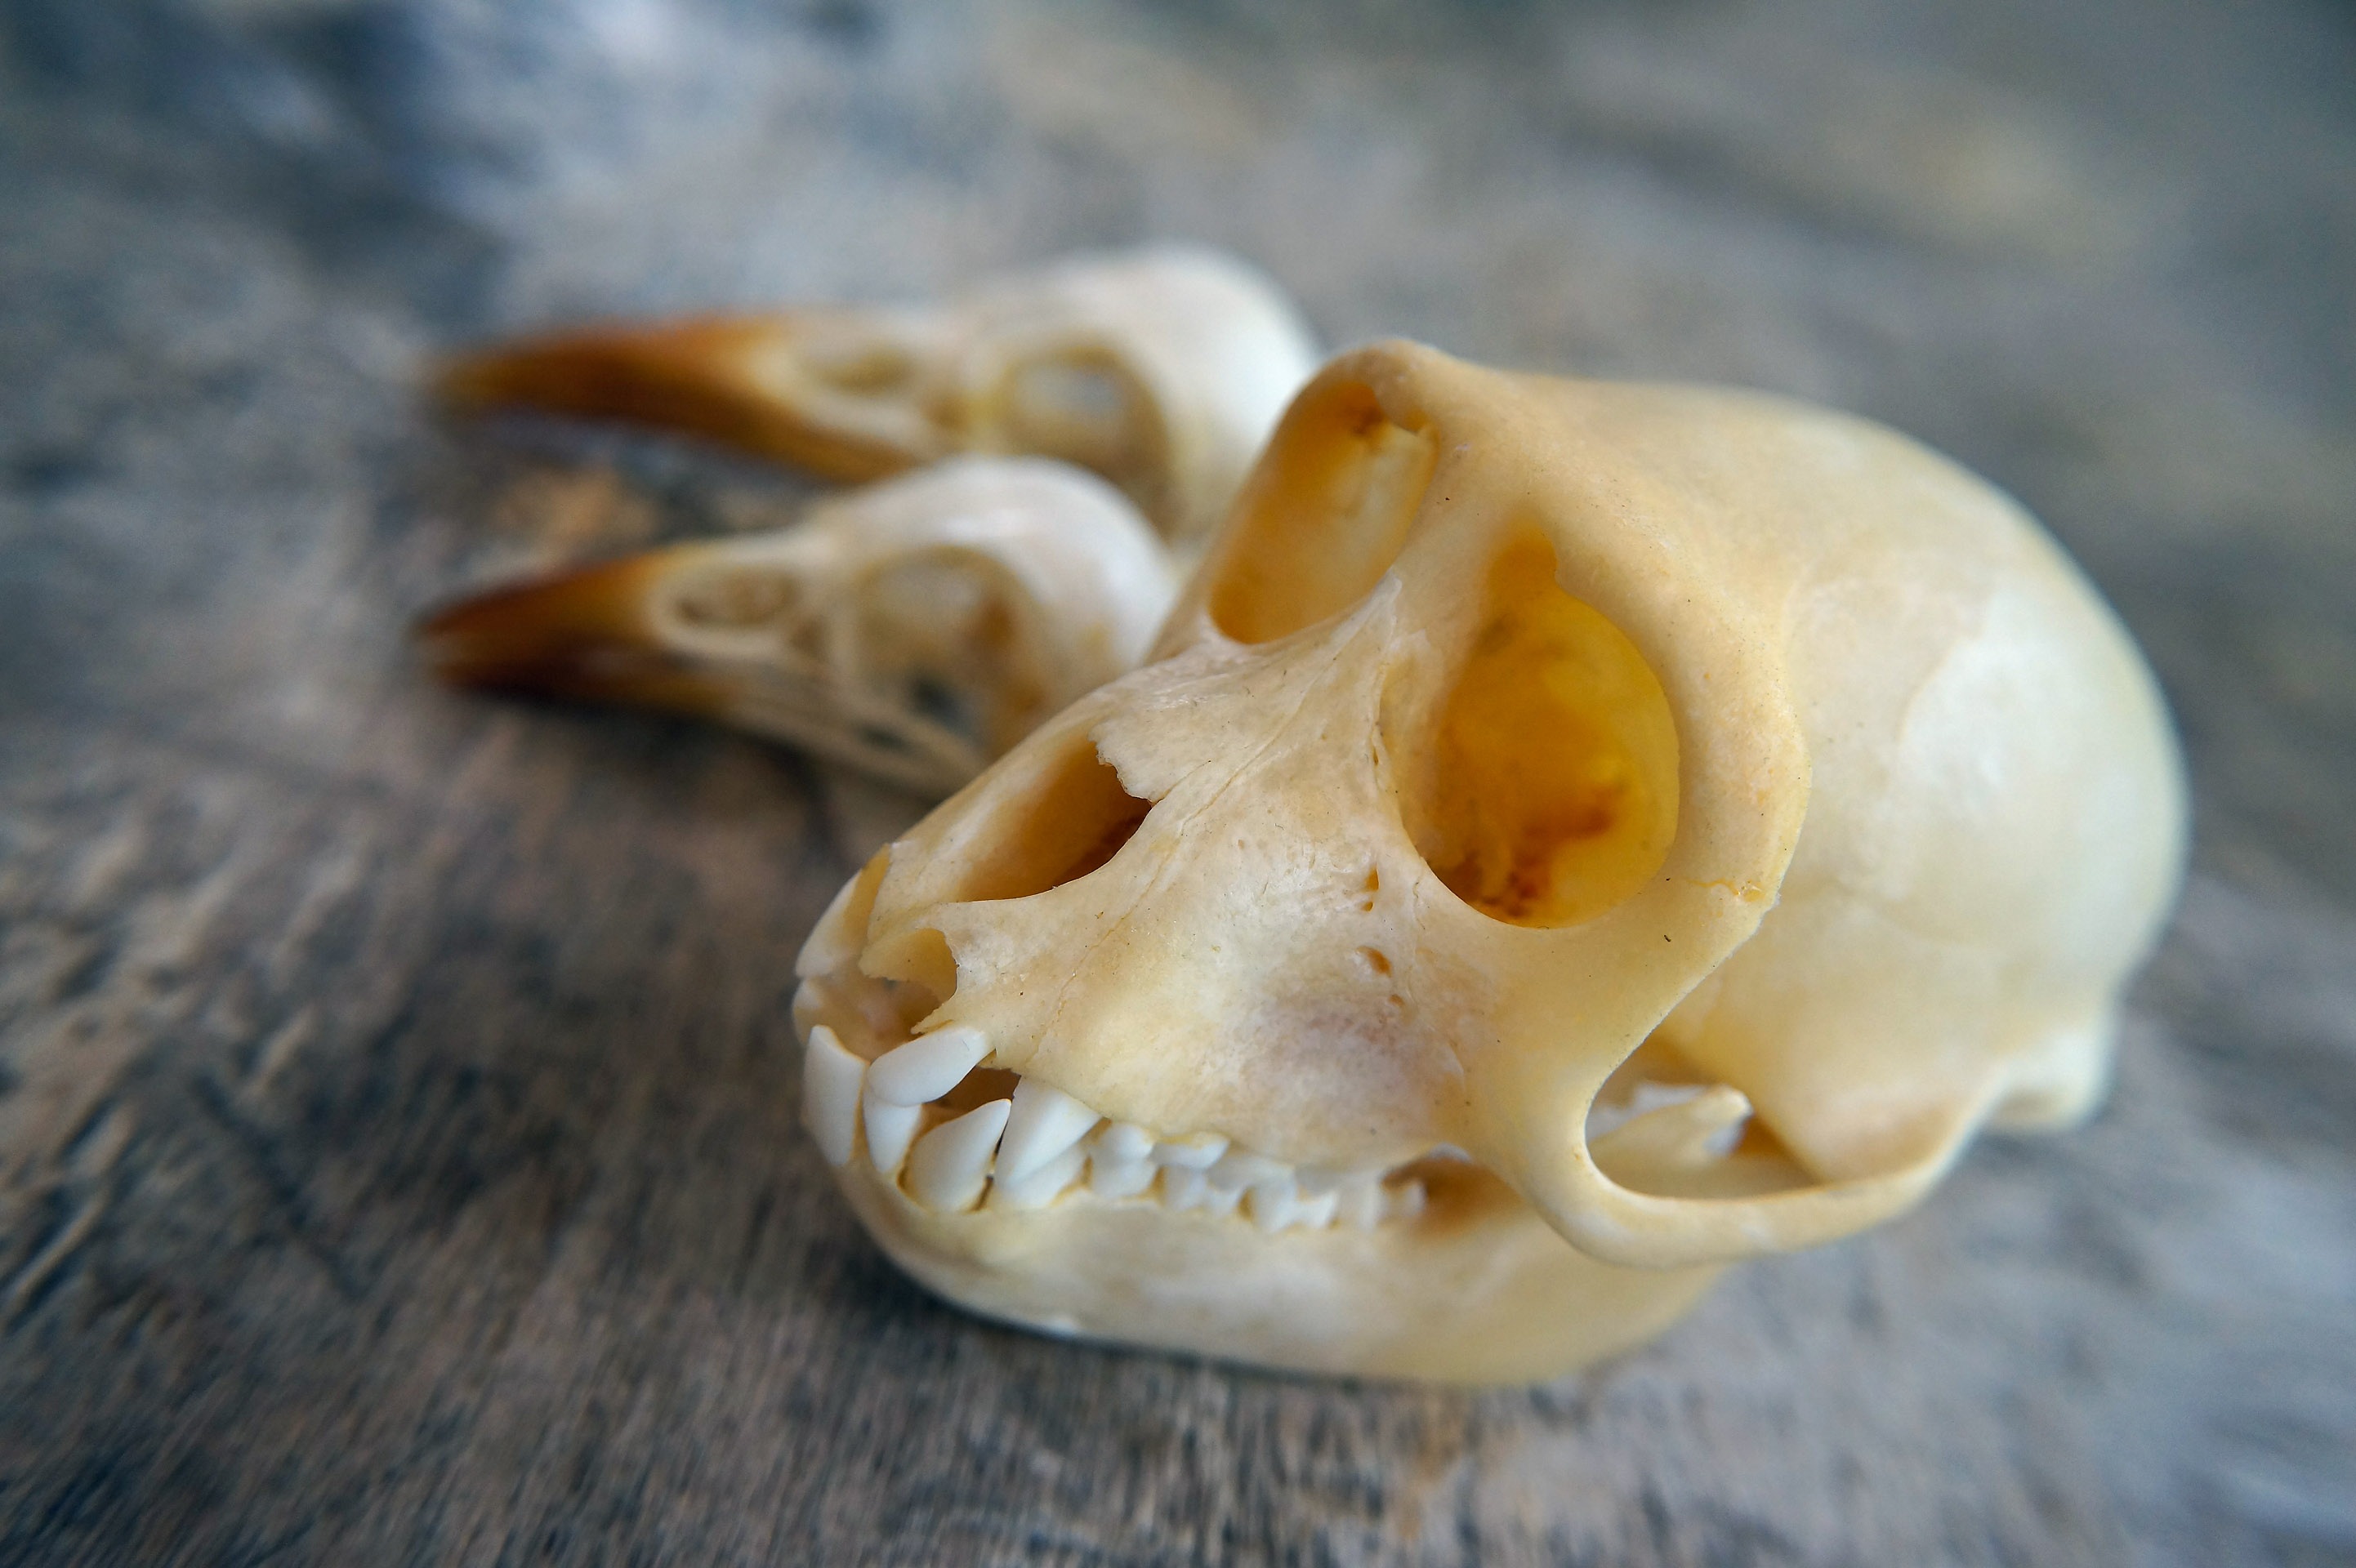
animal, dish, food, mammal, mushroom, monkey, skull, cuisine, bone, fungus, carving, oyster mushroom